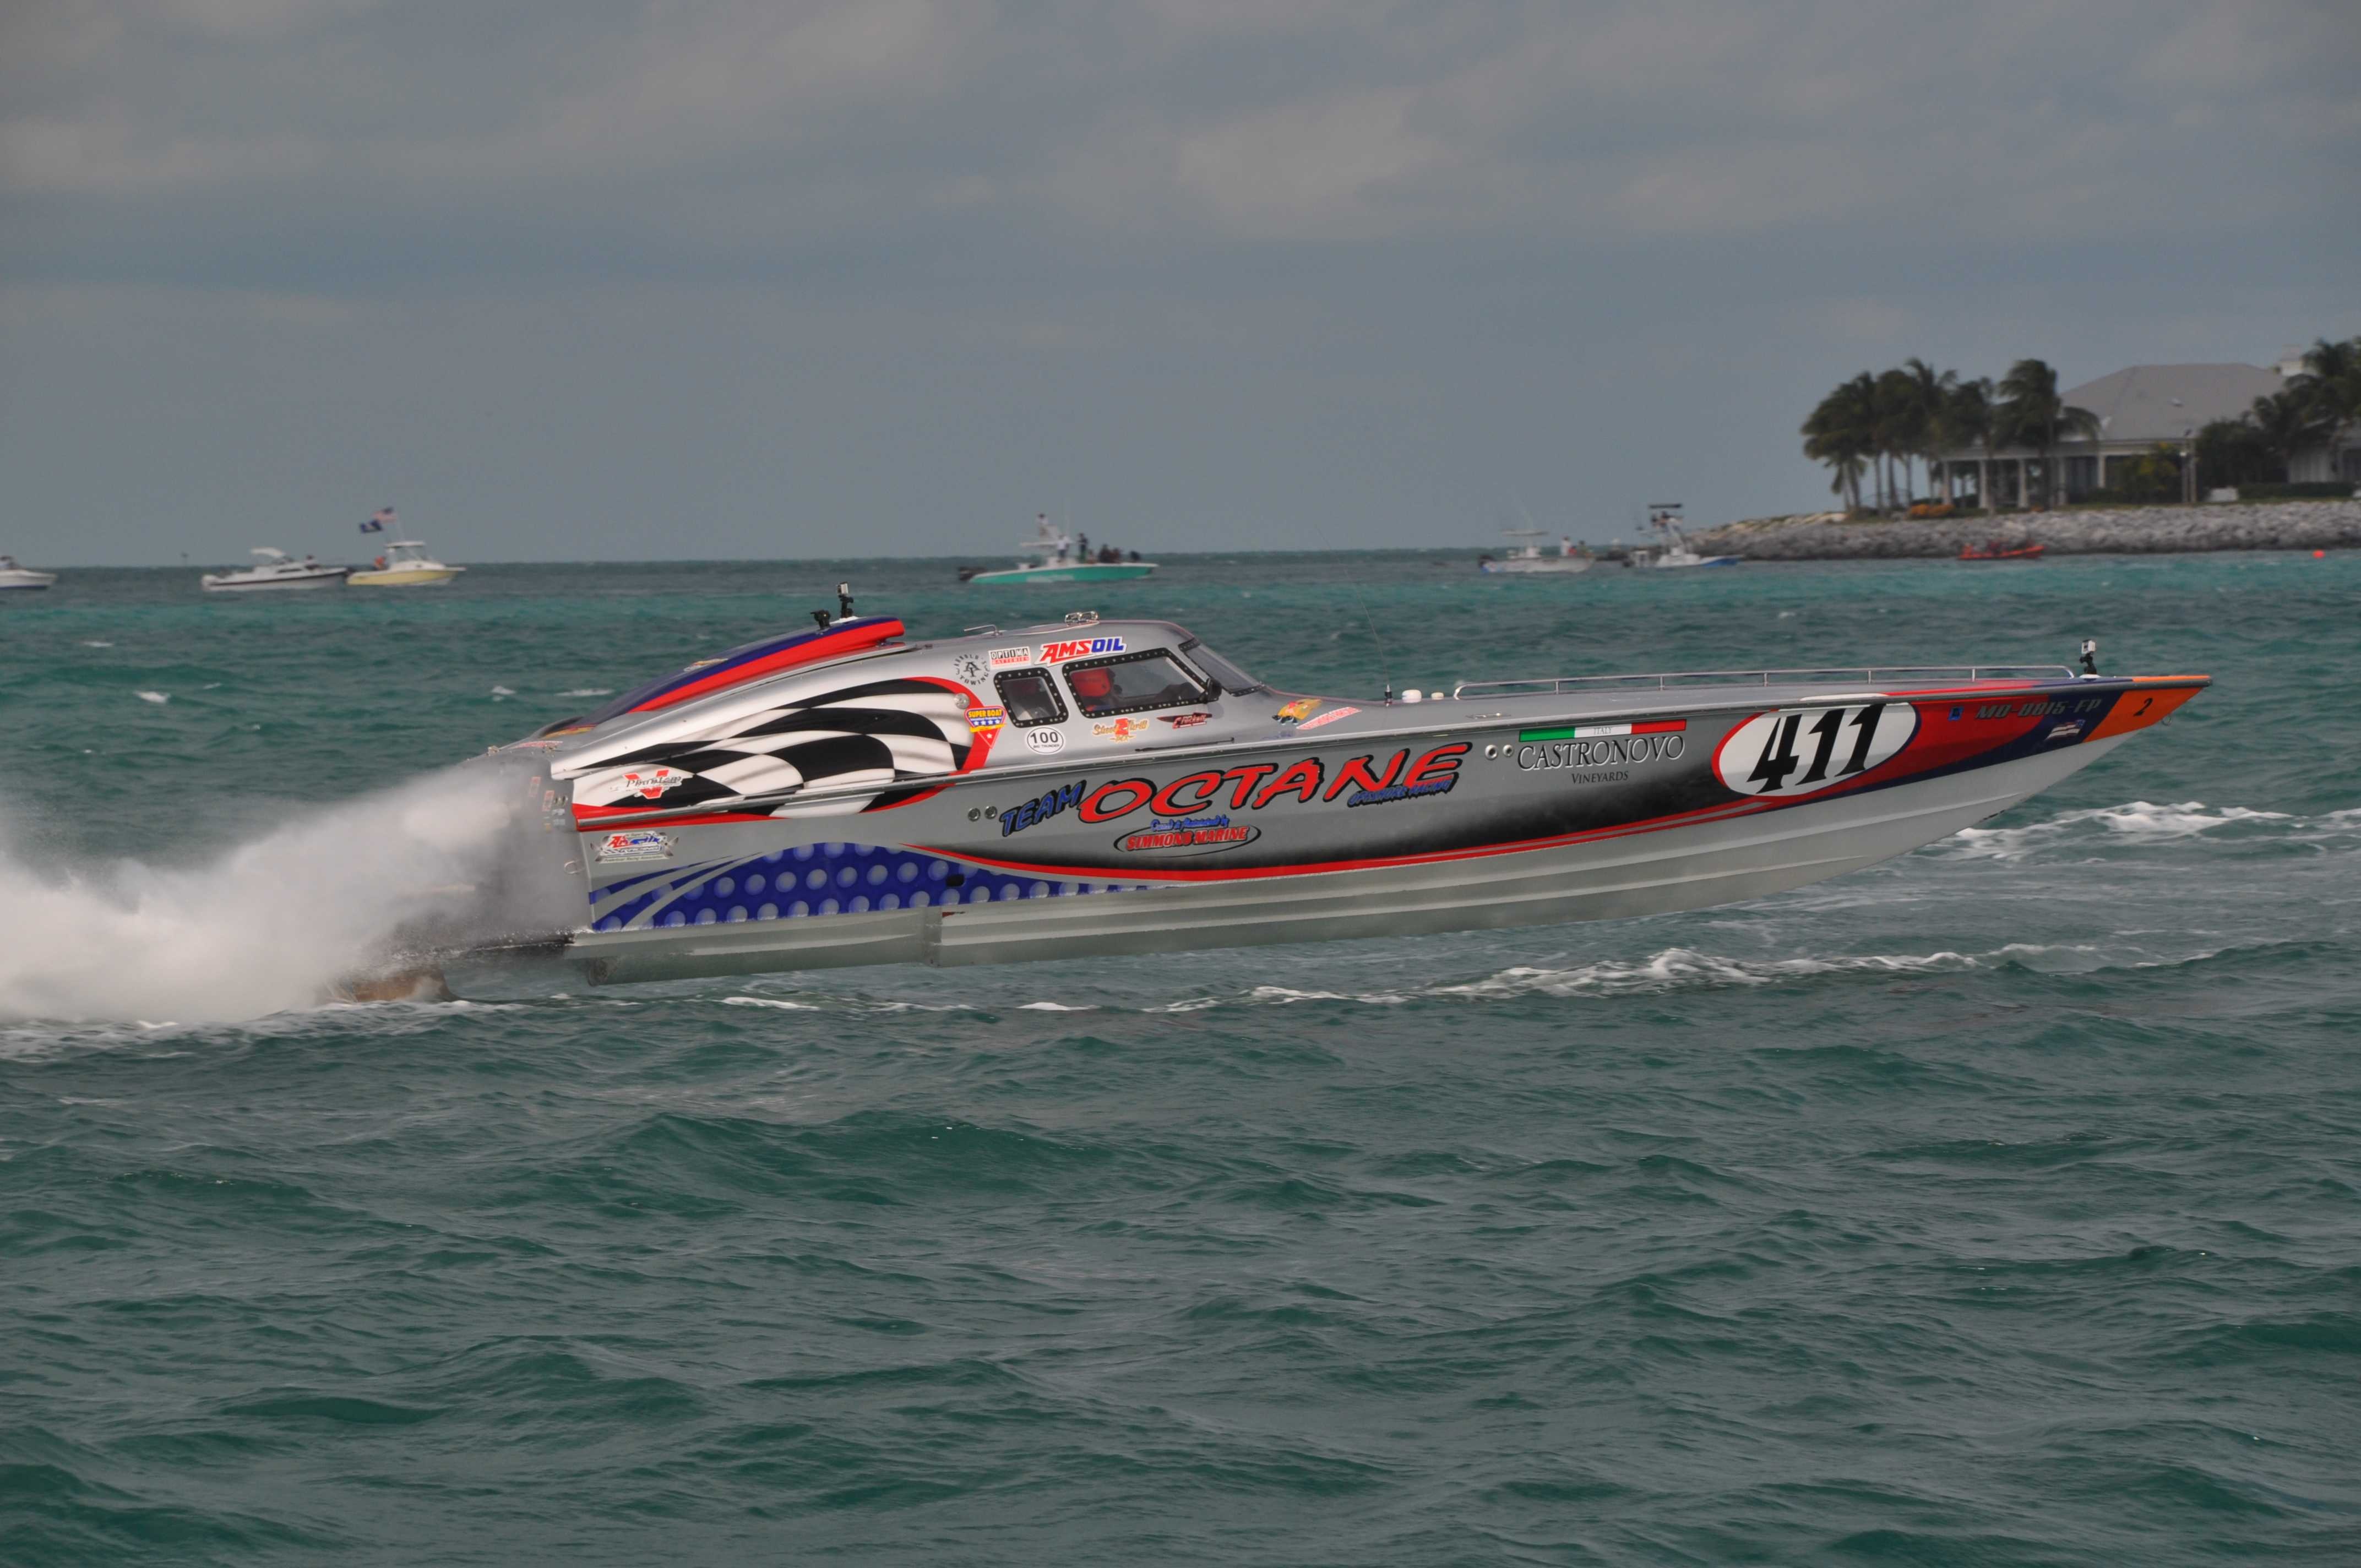
sea, boat, wave, vehicle, sailing, motorboat, boating, watercraft, key west, powerboating, f1 powerboat racing, super boats, key west races, super boat races